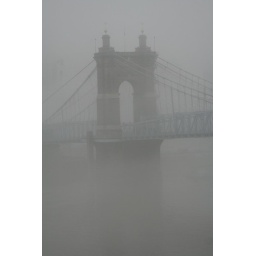
A bridge crossing over the Ohio river on a foggy morning.